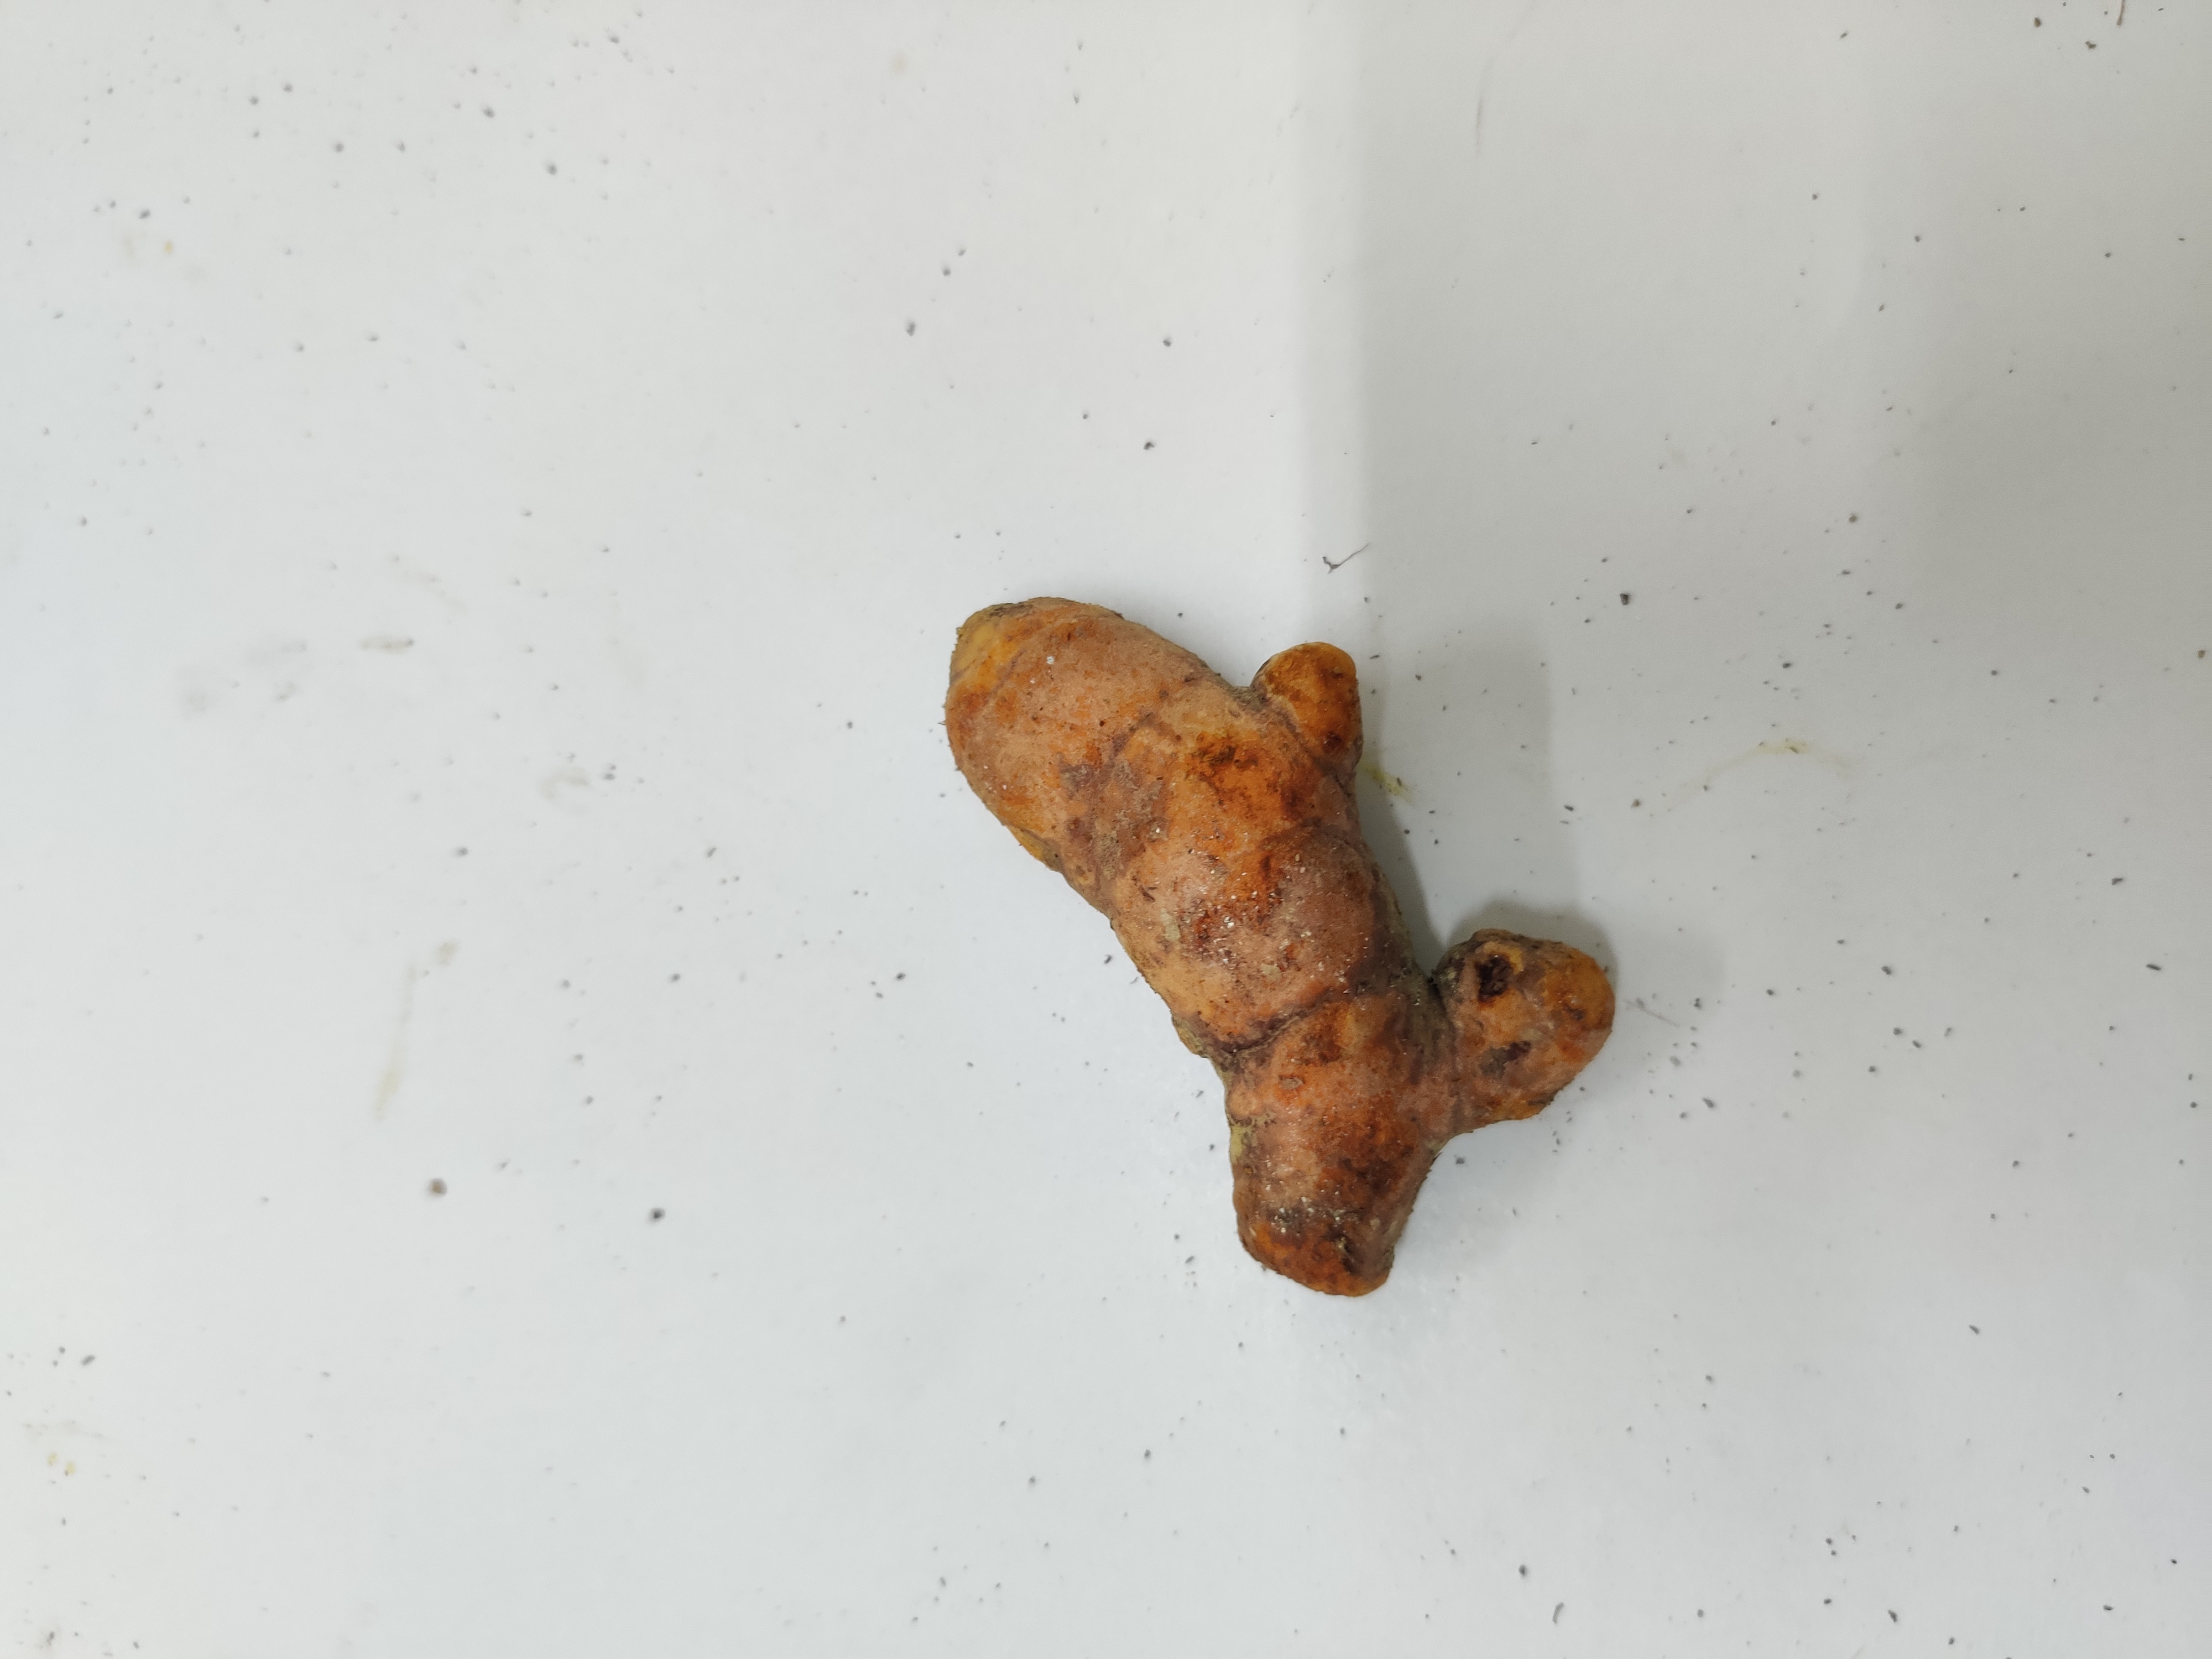
Crop: Turmeric
Condition: Fresh